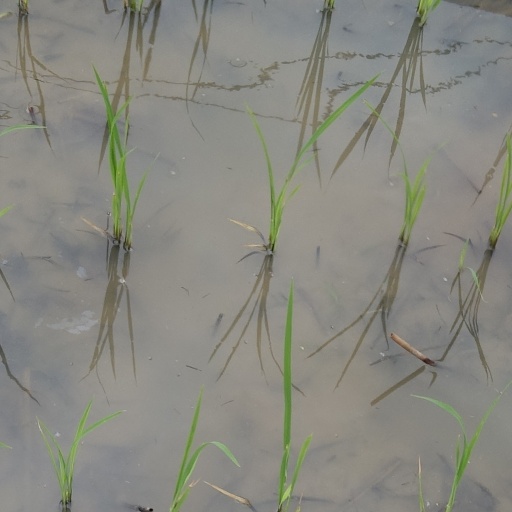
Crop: rice